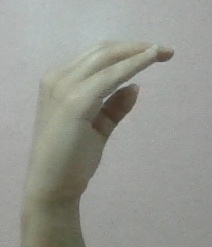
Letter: jeem